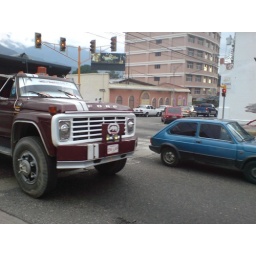
I saw this truck and loved it! The pinky building in the background is our hotel - the Caribay.